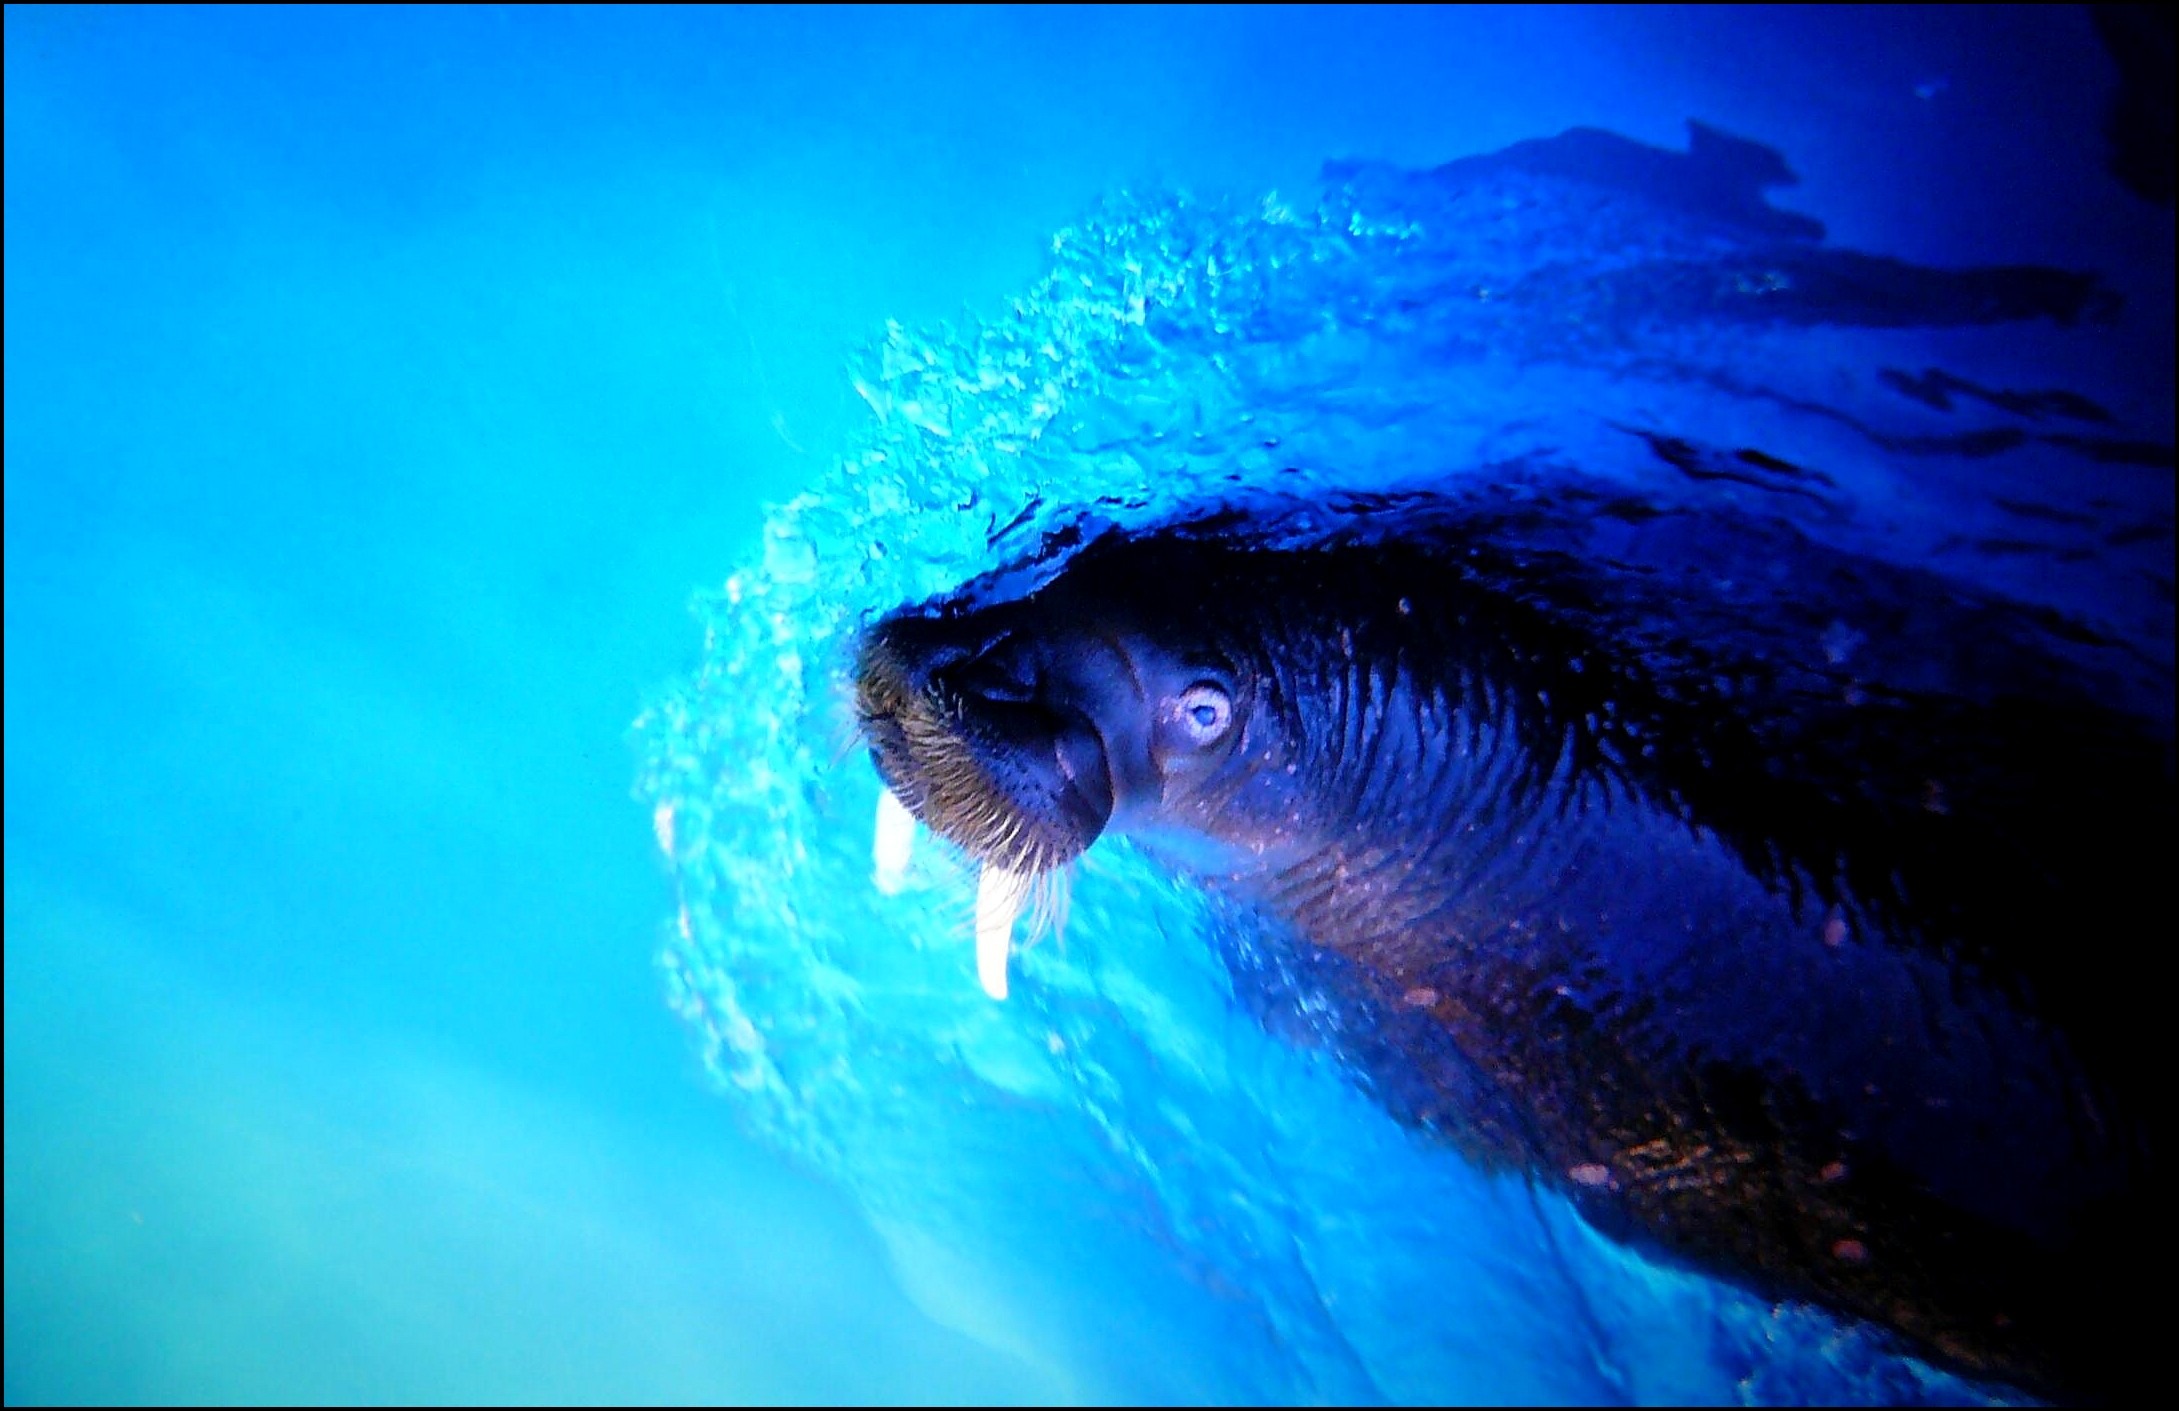
sea, water, ocean, light, animal, underwater, swim, biology, mammal, blue, fish, movement, lighting, fauna, sea lion, sea animal, turquoise, walrus, animals, creature, maritime, tooth, waters, meeresbewohner, sea water, water creature, sea animals, marine mammal, marine biology, deep sea fish, saber toothed